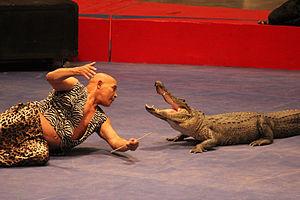
La cruauté envers un animal, ou maltraitance envers un animal, est le fait qu'un être humain fasse subir à un animal, qu'il soit sauvage, domestique, apprivoisé ou tenu en captivité, un acte visant à lui faire du mal, que ce soit sous forme active ou sous forme passive.